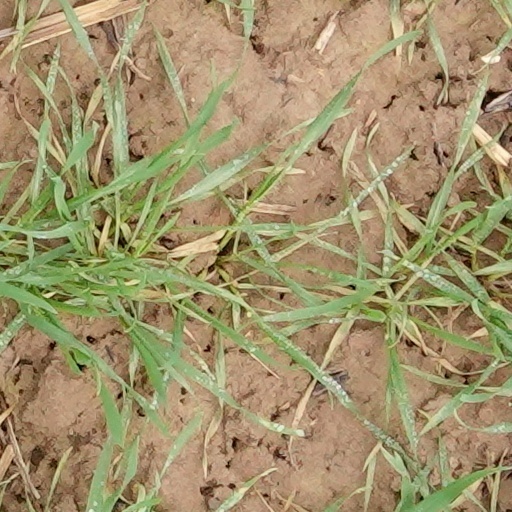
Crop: wheat